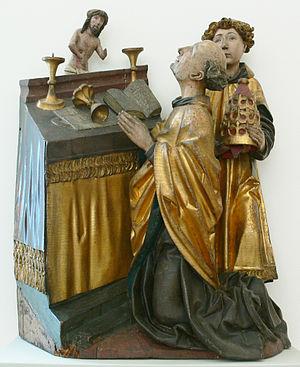
La Messe de saint Grégoire est un sujet iconographique religieux apparu à l'époque de la chrétienté médiévale et que l'on retrouve encore après la Contre-Réforme.